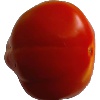
Label: Tomato 1